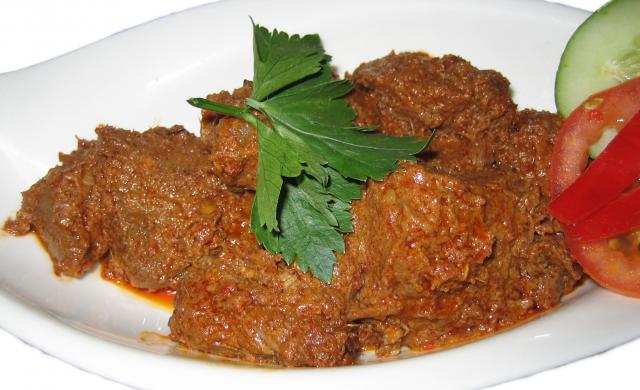
Label: daging_rendang